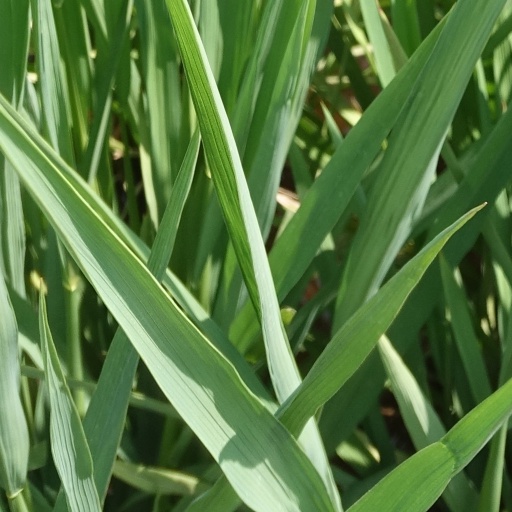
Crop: rice